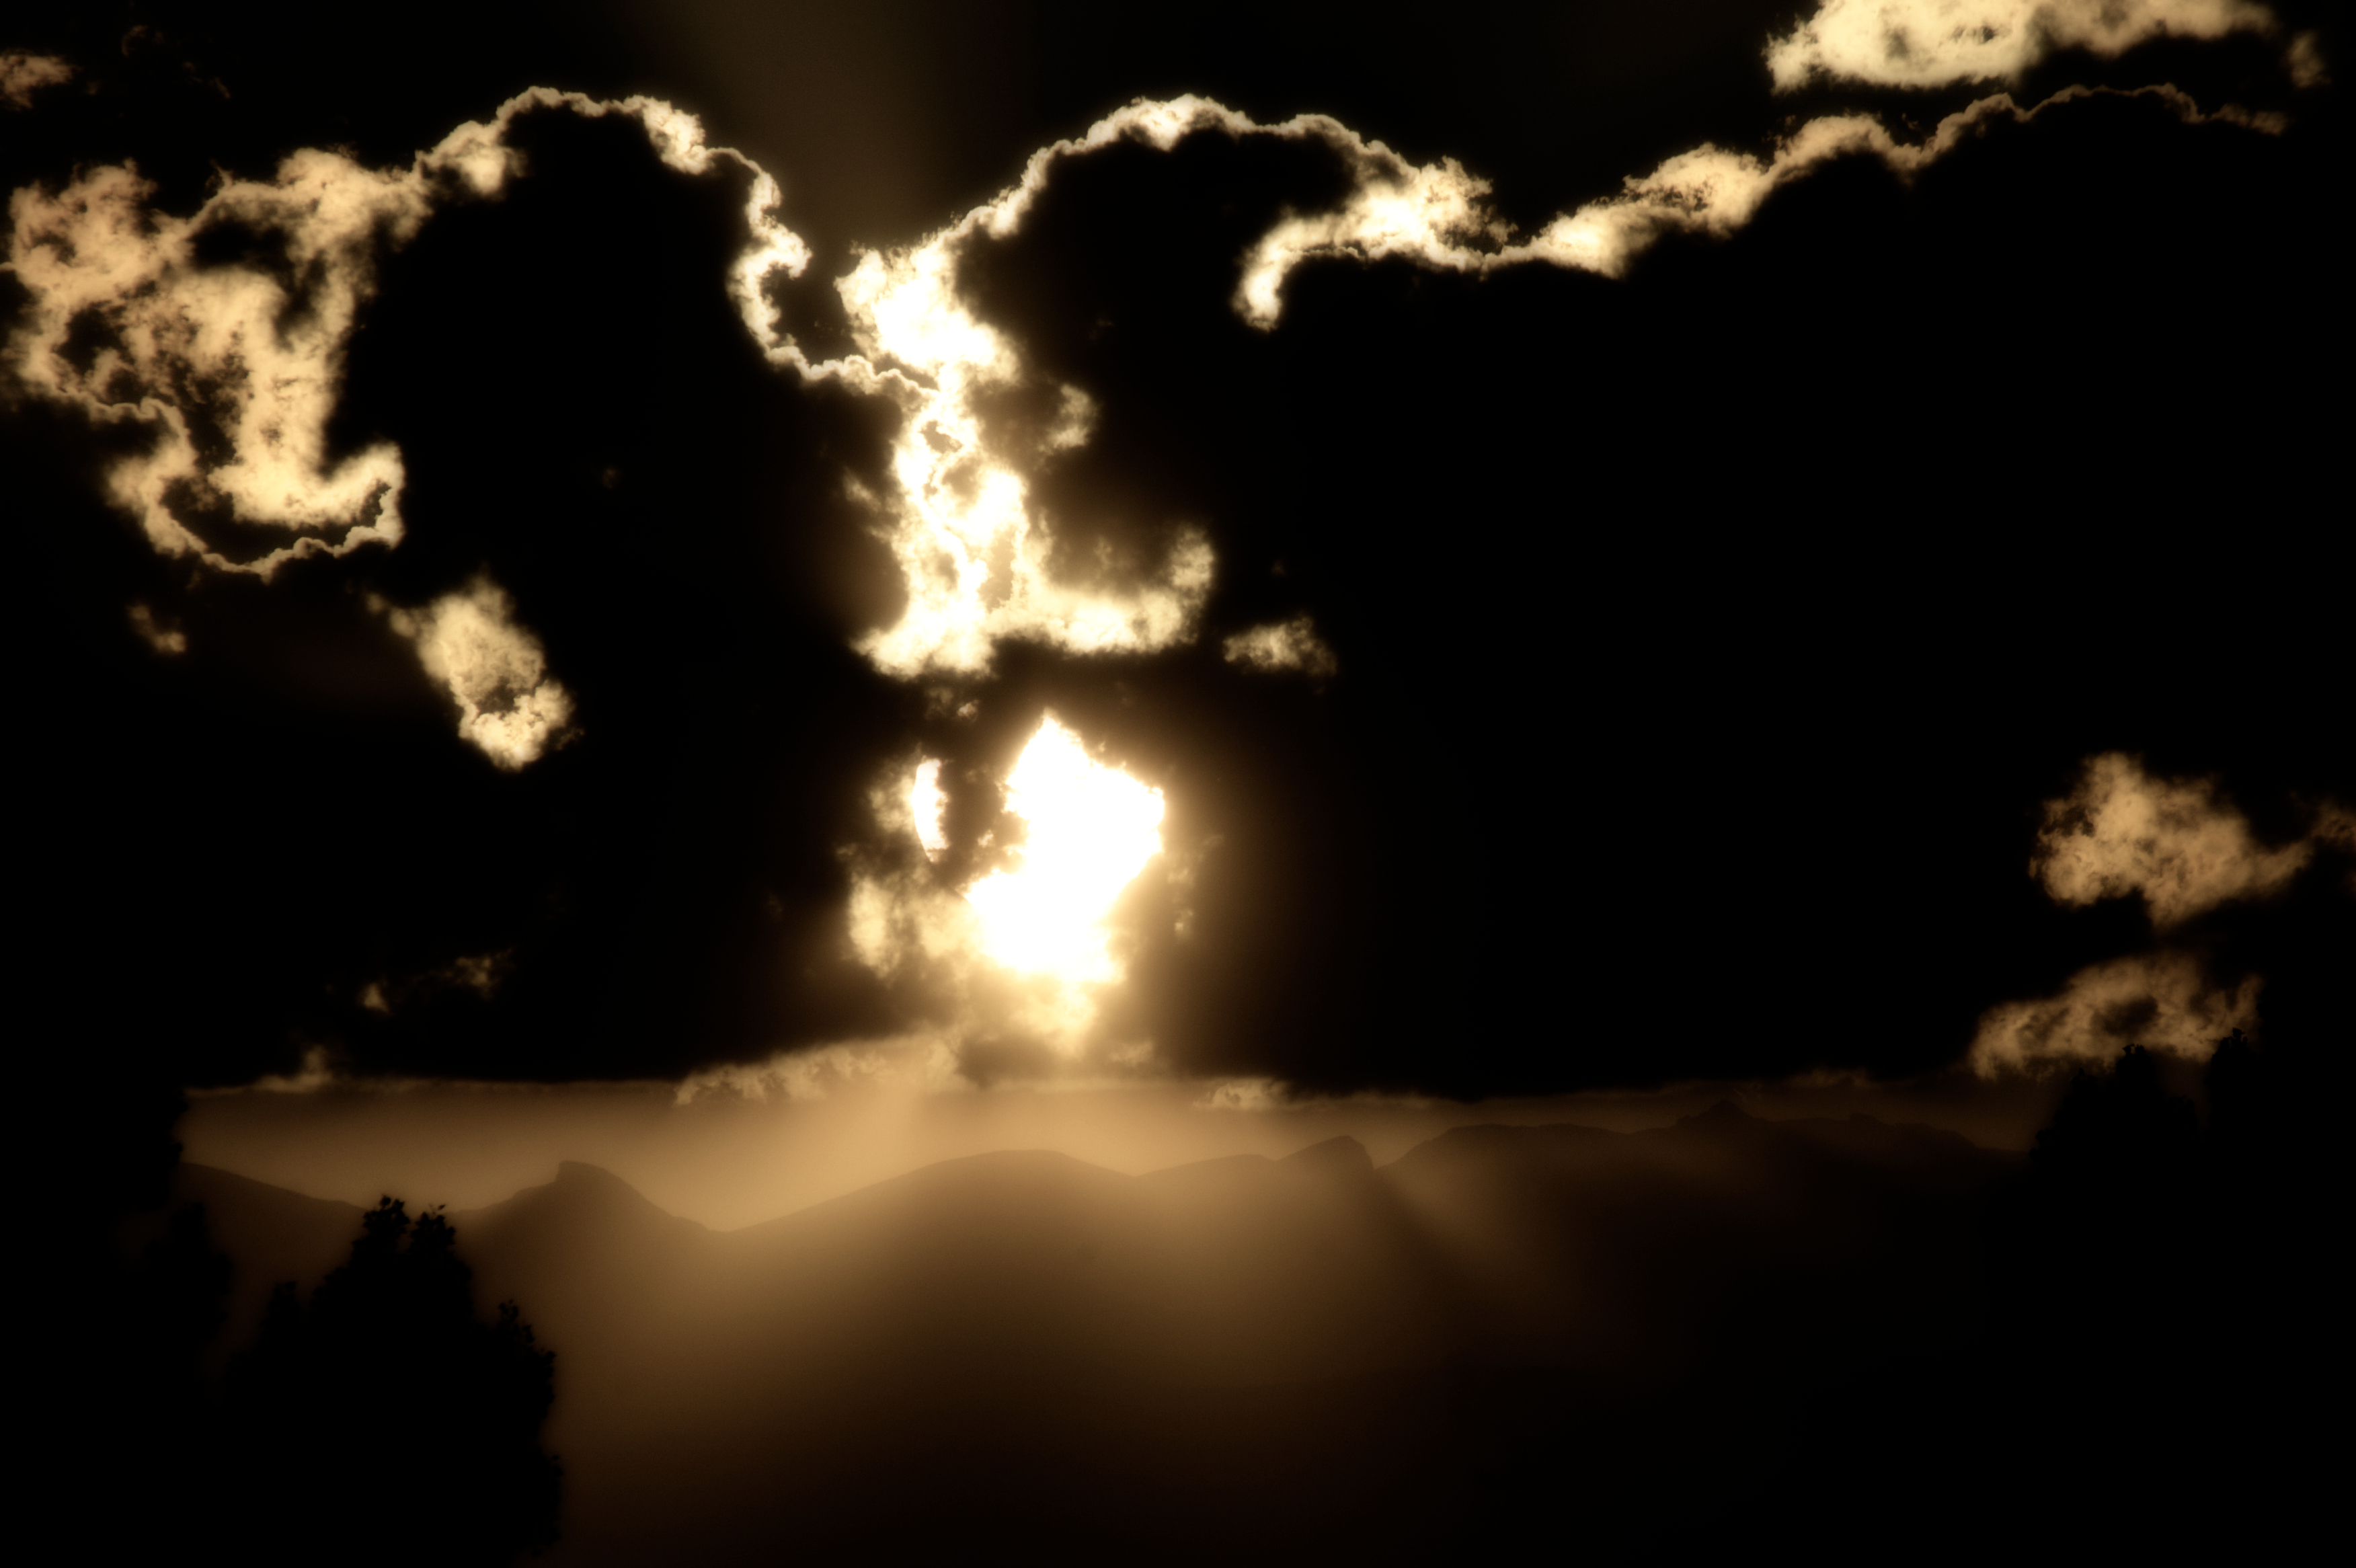
light, cloud, sky, night, sunlight, atmosphere, dark, evening, reflection, darkness, moon, full moon, moonlight, long, exposure, colorado, cool, midnight, westmisnter